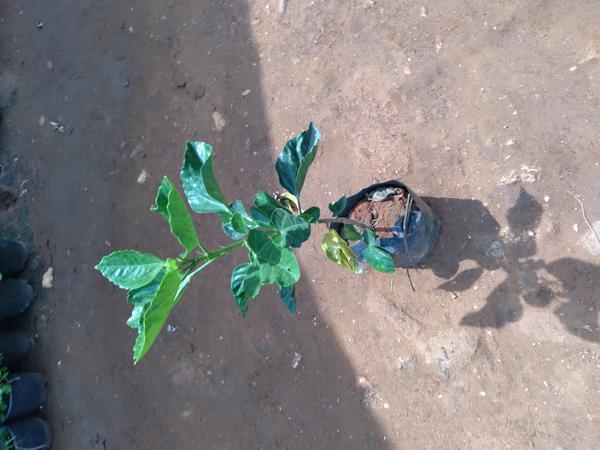
Plant: Hibiscus